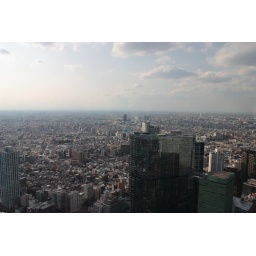
A view from the observatory on the 45th floor of the Tokyo Metropolitan Government building in the Shinjuku area of Tokyo.